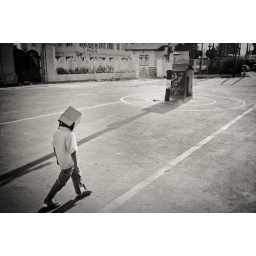
I saw this kid walking around in front of a mosque in Srinagar with a box on his head...